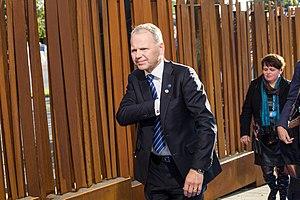
Jari Leppä, est un agriculteur et un homme politique finlandais, membre du Parti du centre. Il est ministre de l'Agriculture et des Forêts depuis le 5 mai 2017.